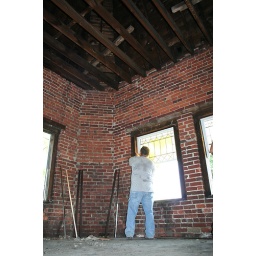
Restored stained glass windows going back in in the tower.